Wayland the Smith

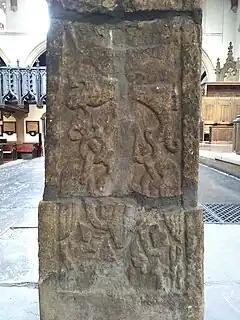
Panel Civ (south face, lowest panel) of the c. tenth-century Leeds Cross found in Leeds Minster, depicting Wayland (below) holding Beaduhild/Bǫðvildr above his head, at a right angle. Wayland's head has been lost, but his wings are visible to the left and right, and his tools at the bottom of the panel.

The Old English poem "Deor", which recounts the famous sufferings of various figures before turning to those of Deor, its author, begins with "Welund":